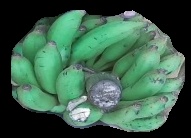
Variety: elakki-bale
Grade: grade3